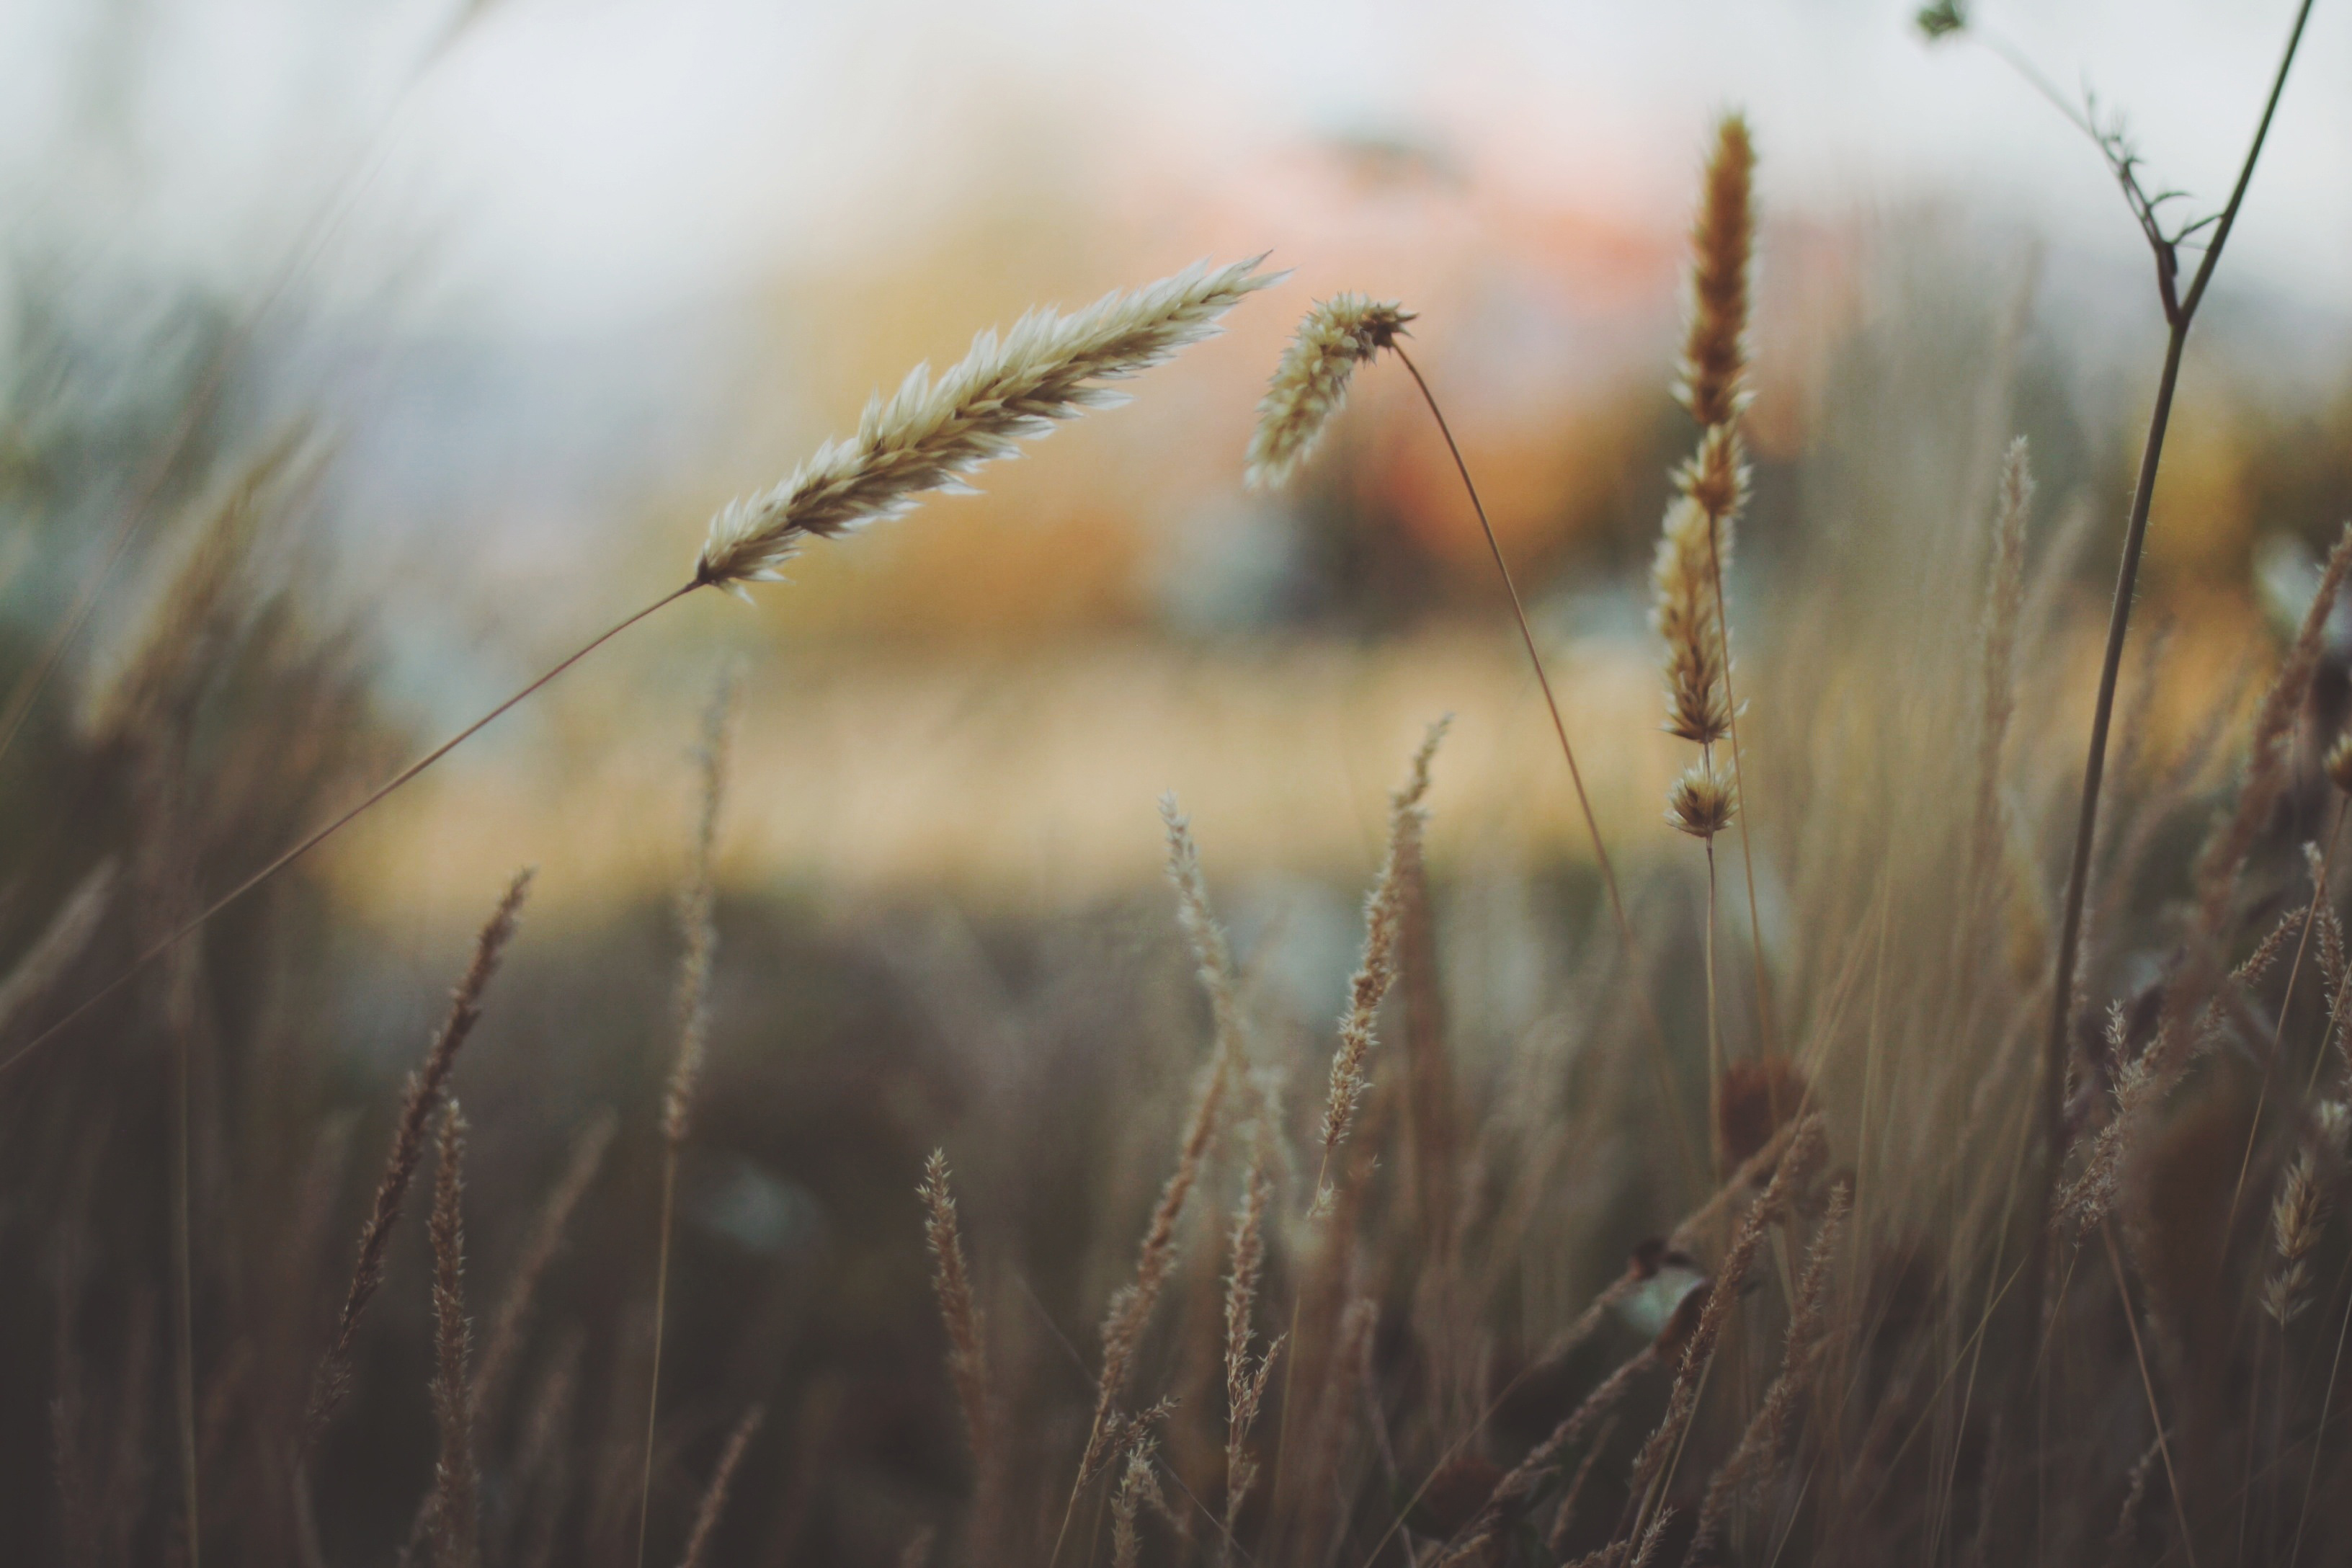
nature, grass, branch, plant, field, meadow, grain, prairie, sunlight, morning, leaf, flower, frost, summer, autumn, agriculture, season, close up, blade of grass, sunny, cornfield, habitat, macro photography, atmospheric phenomenon, grass family, phragmites